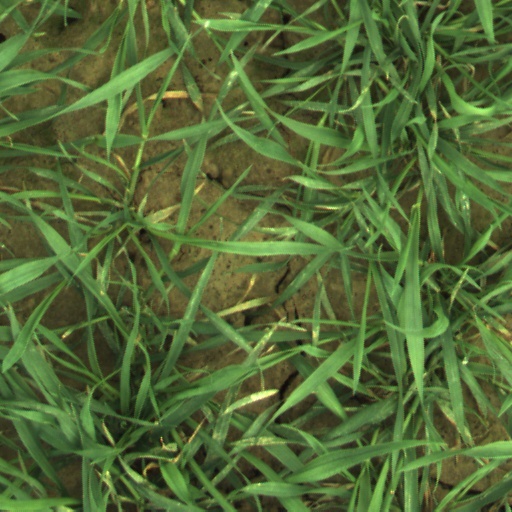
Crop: wheat